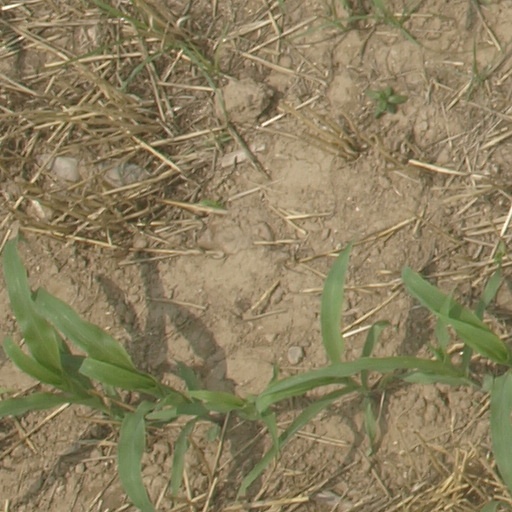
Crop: maize; corn